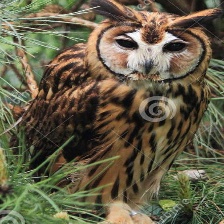
Species: STRIPED OWL
Scientific name: ASIO CLAMATOR
ImageNet parent category: great_grey_owl